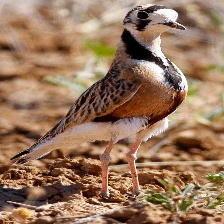
Species: INLAND DOTTEREL
Scientific name: CHARADRIUS AUSTRALIS